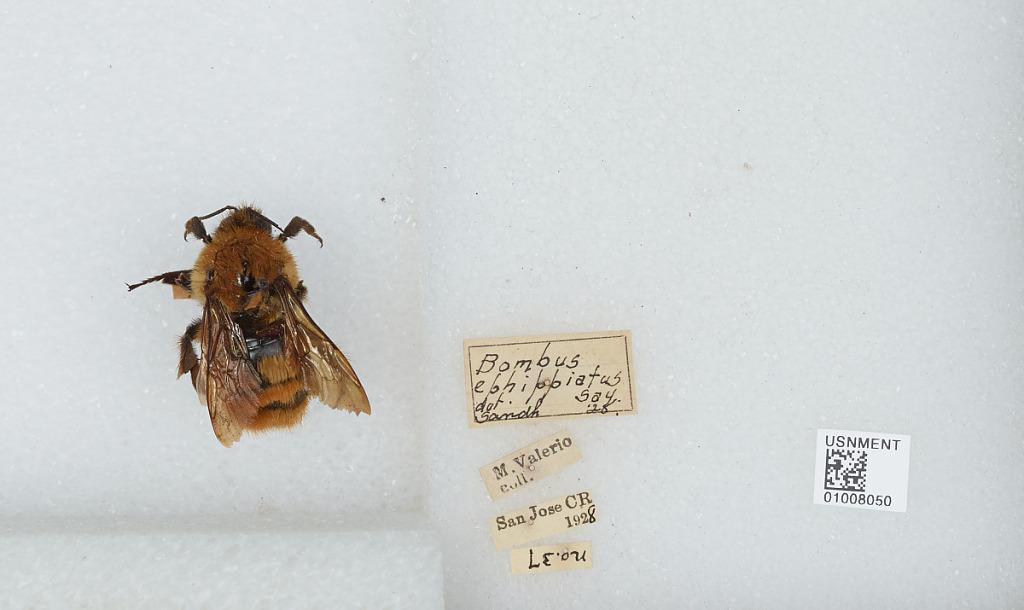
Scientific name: Bombus (Pyrobombus) ephippiatus (Say)
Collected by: M. Valerio
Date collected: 1928--
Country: Costa Rica
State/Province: San Jose
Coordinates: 9.93, -84.08
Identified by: Sandhouse, G.